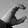
ASL letter: C